Irish in the British Armed Forces

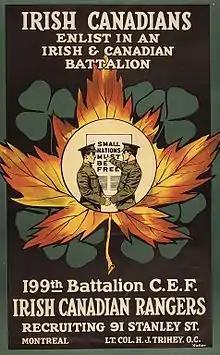
Recruitment poster for the Duchess of Connaught's Own Irish Rangers in Canada, 1915.

War memorials exist on the island of Ireland dedicated to Irish personnel who served in the British Armed Forces over the centuries; some of these memorials originate from Victorian-times. Monuments of local significance include one at Kickham Barracks, a prominent Gaelic cross for the Royal Munster Fusiliers at Killarney, monuments to the Connaught Rangers and Irish Guards at the County Mayo Peace Park and Garden of Remembrance in Castlebar, the Belfast War Memorial in Donegall Square West and a number of monuments inside churches, particularly Anglican ones such as St Patrick's Cathedral, Dublin. Aside from these memorials based in Ireland, Irish surnames also feature prominently on war memorials in a great many towns and cities across Great Britain itself.